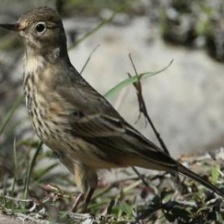
Species: AMERICAN PIPIT
Scientific name: ANTHUS RUBESCENS